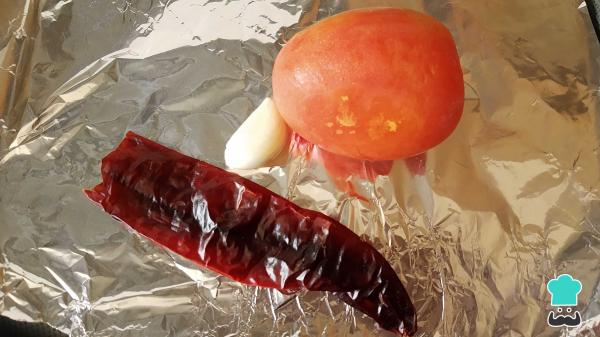
En un comal o sartén, asa el jitomate, el diente de ajo y el chile guajillo limpio. Dales vuelta a estos ingredientes para tatemarlos (asar) por todos sus lados. El chile guajillo no requiere de mucho tiempo, de manera que bastará con un par de minutos.